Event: Nepal Earthquake
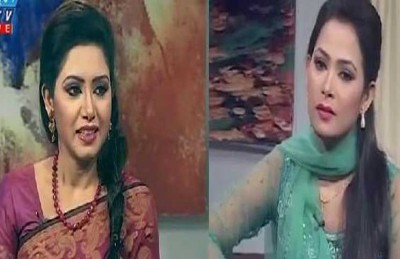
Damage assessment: no_damage